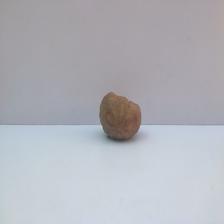
Size: Spoiled